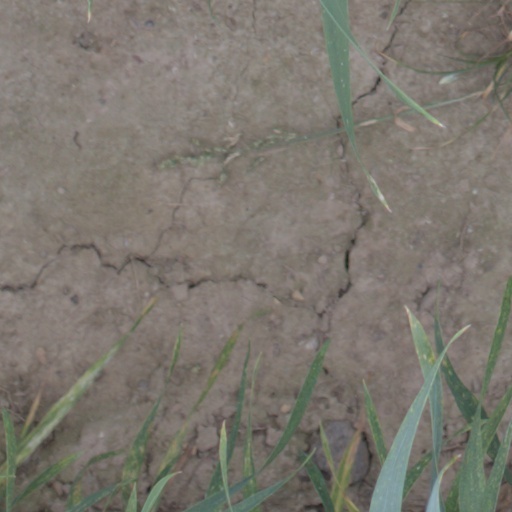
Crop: wheat